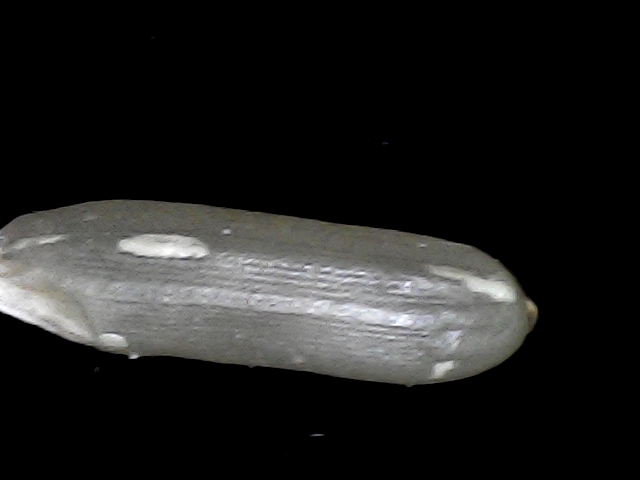
Rice variety: BRRI102